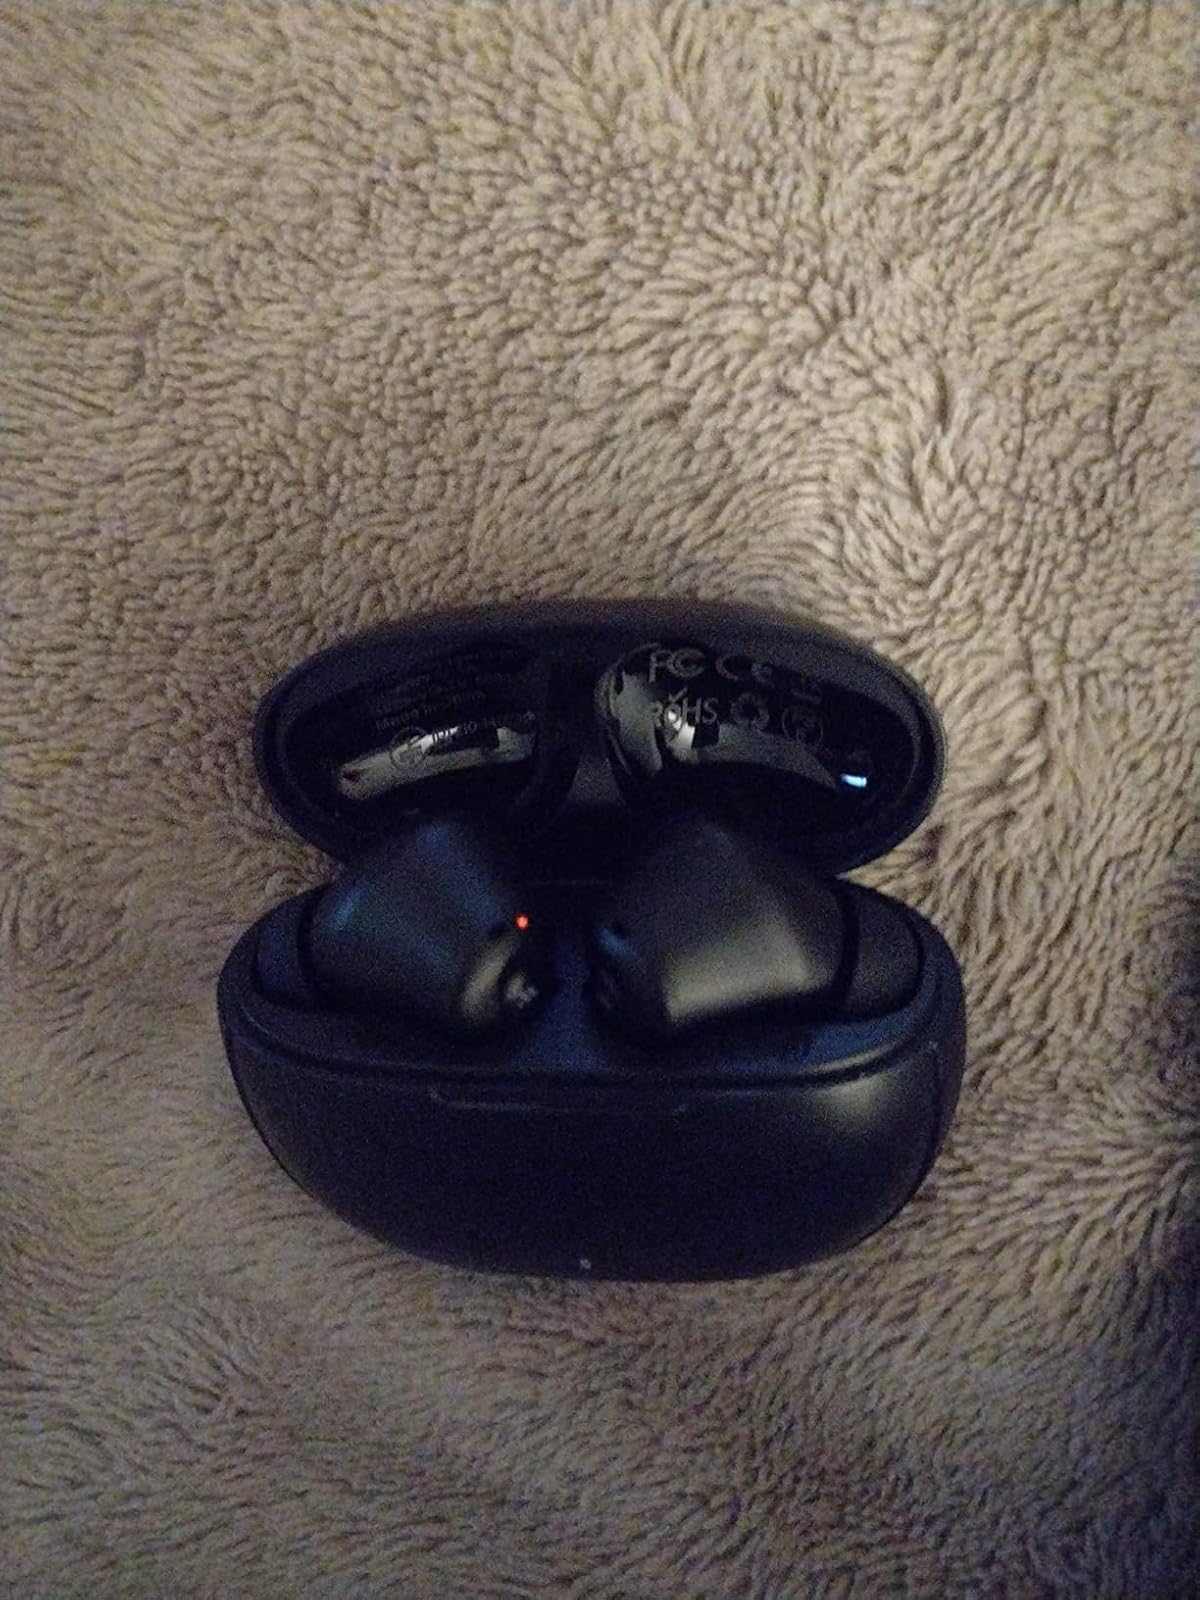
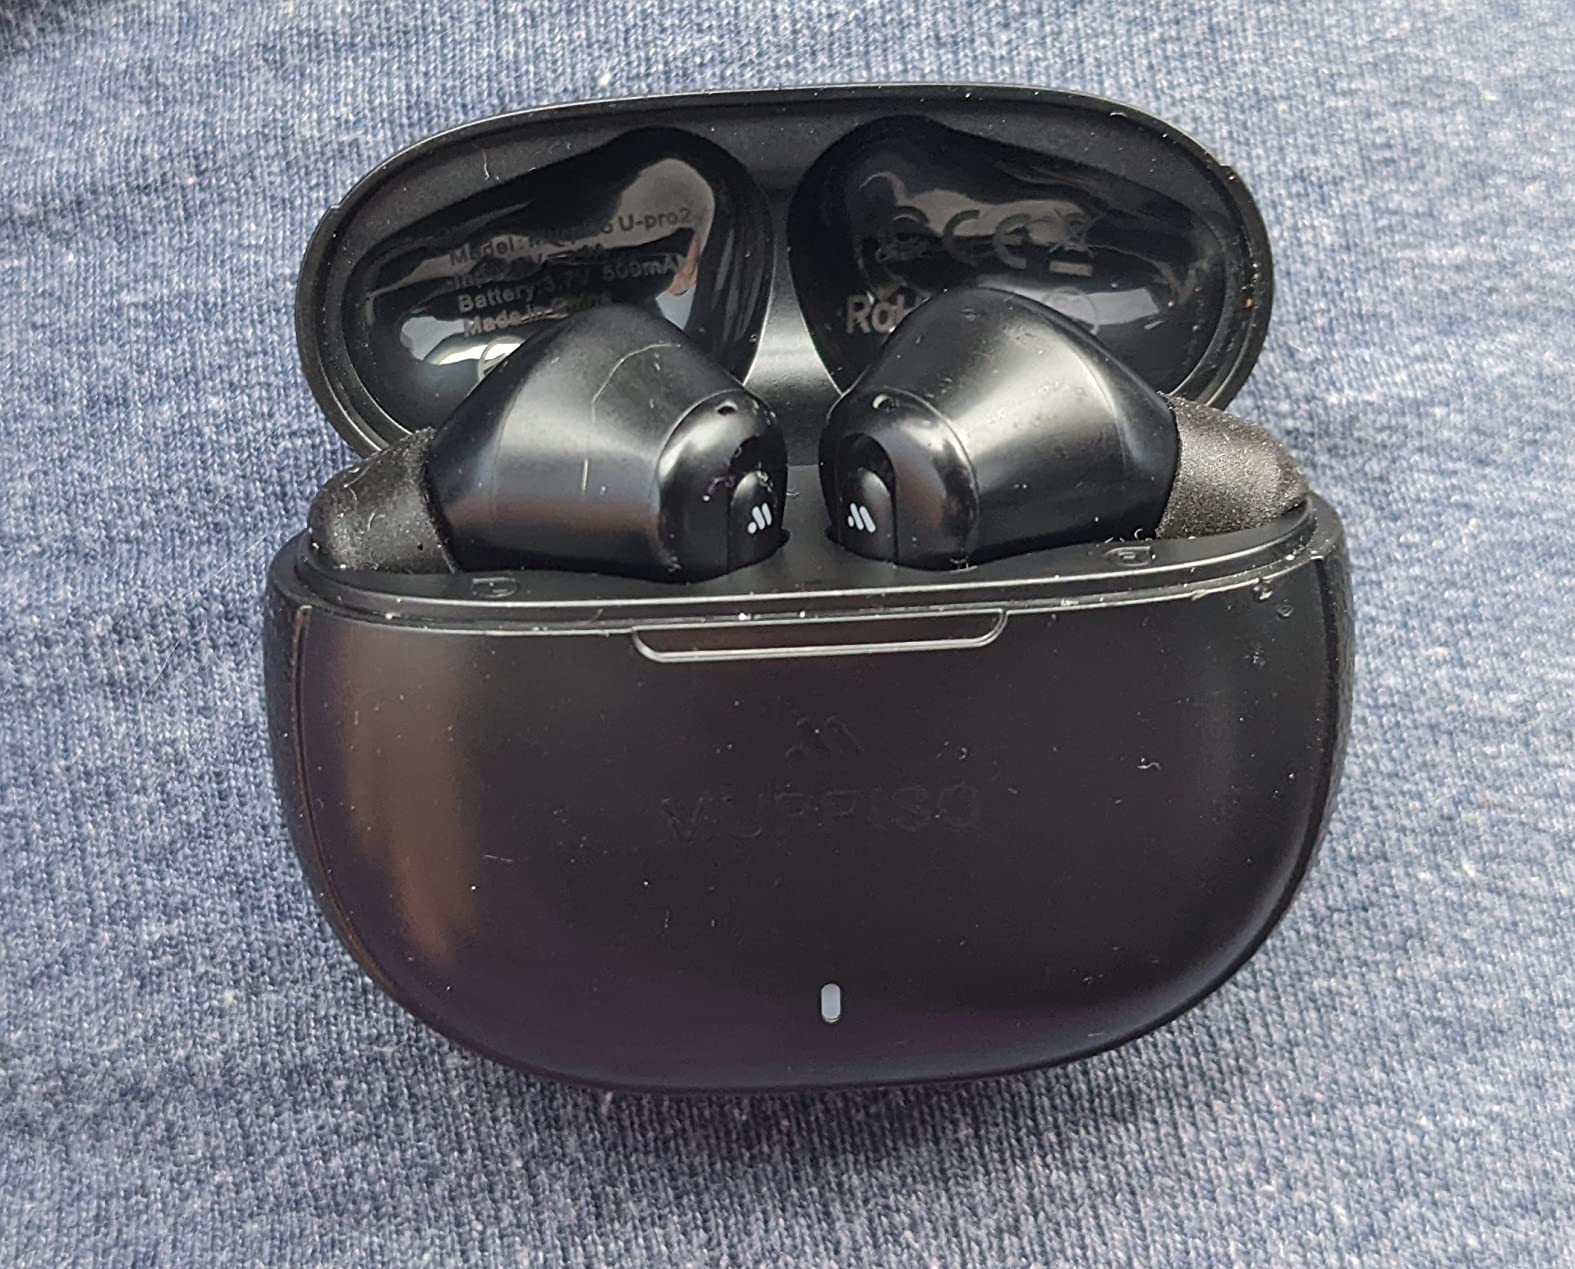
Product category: earbuds
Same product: yes